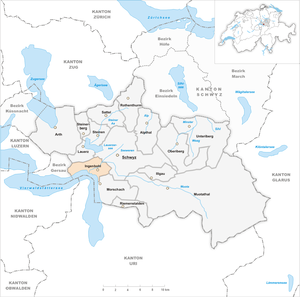
Ingenbohl est une commune suisse du canton de Schwytz, située dans le district de Schwytz.